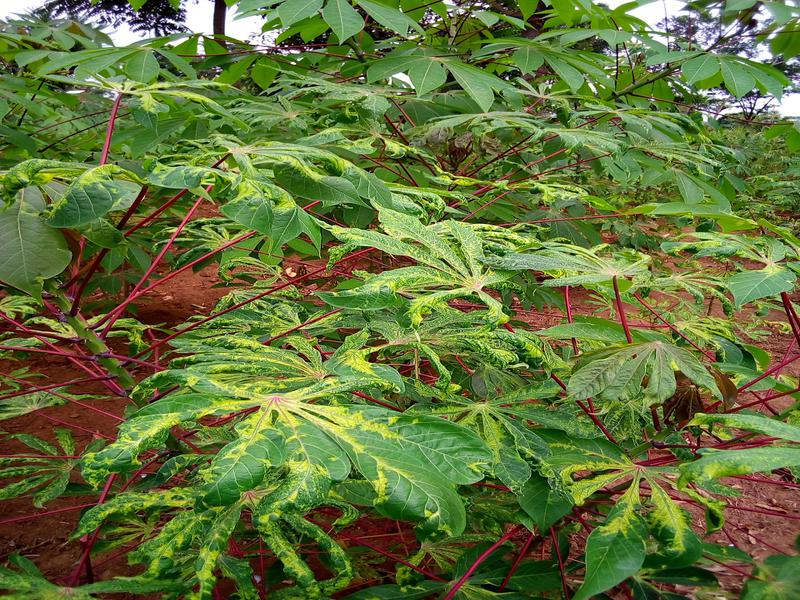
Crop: cassava
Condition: mosaic_disease